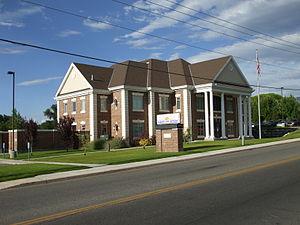
Sunset est une municipalité américaine située dans le comté de Davis en Utah. Lors du recensement de 2010, sa population est de 5 122 habitants.